Question: Please indicate a possible affordance area of swing_golf_clubs that can be used for swinging
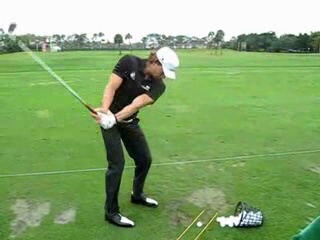
Answer: [74.312, 92.079, 98.811, 114.359]